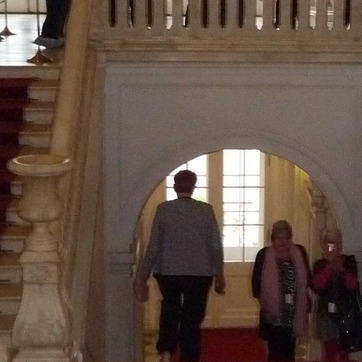
Material: hair